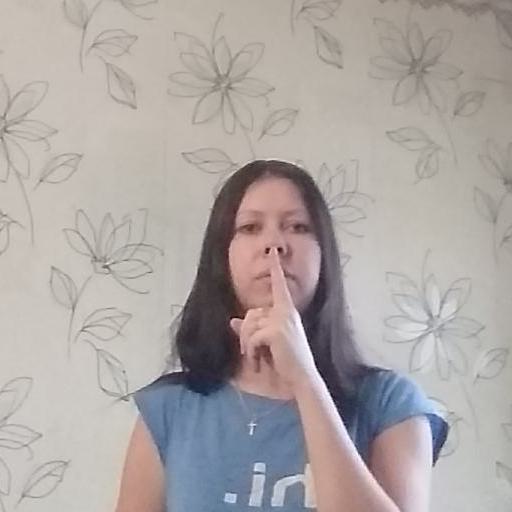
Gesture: mute